Hungarian raid in Spain (942)

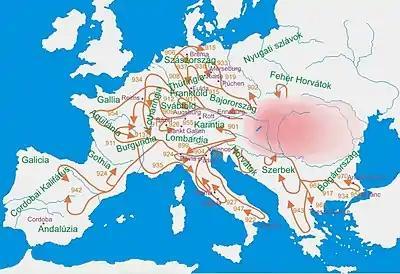
Map of the Hungarian invasions of Europe. Spain is on the lower left corner.

A Hungarian raid in Spain took place in July 942. This was the furthest west the Hungarians raided during the period of their migration into central Europe; although, in a great raid of 924–25, the Hungarians sacked Nîmes and may have got as far as the Pyrenees.